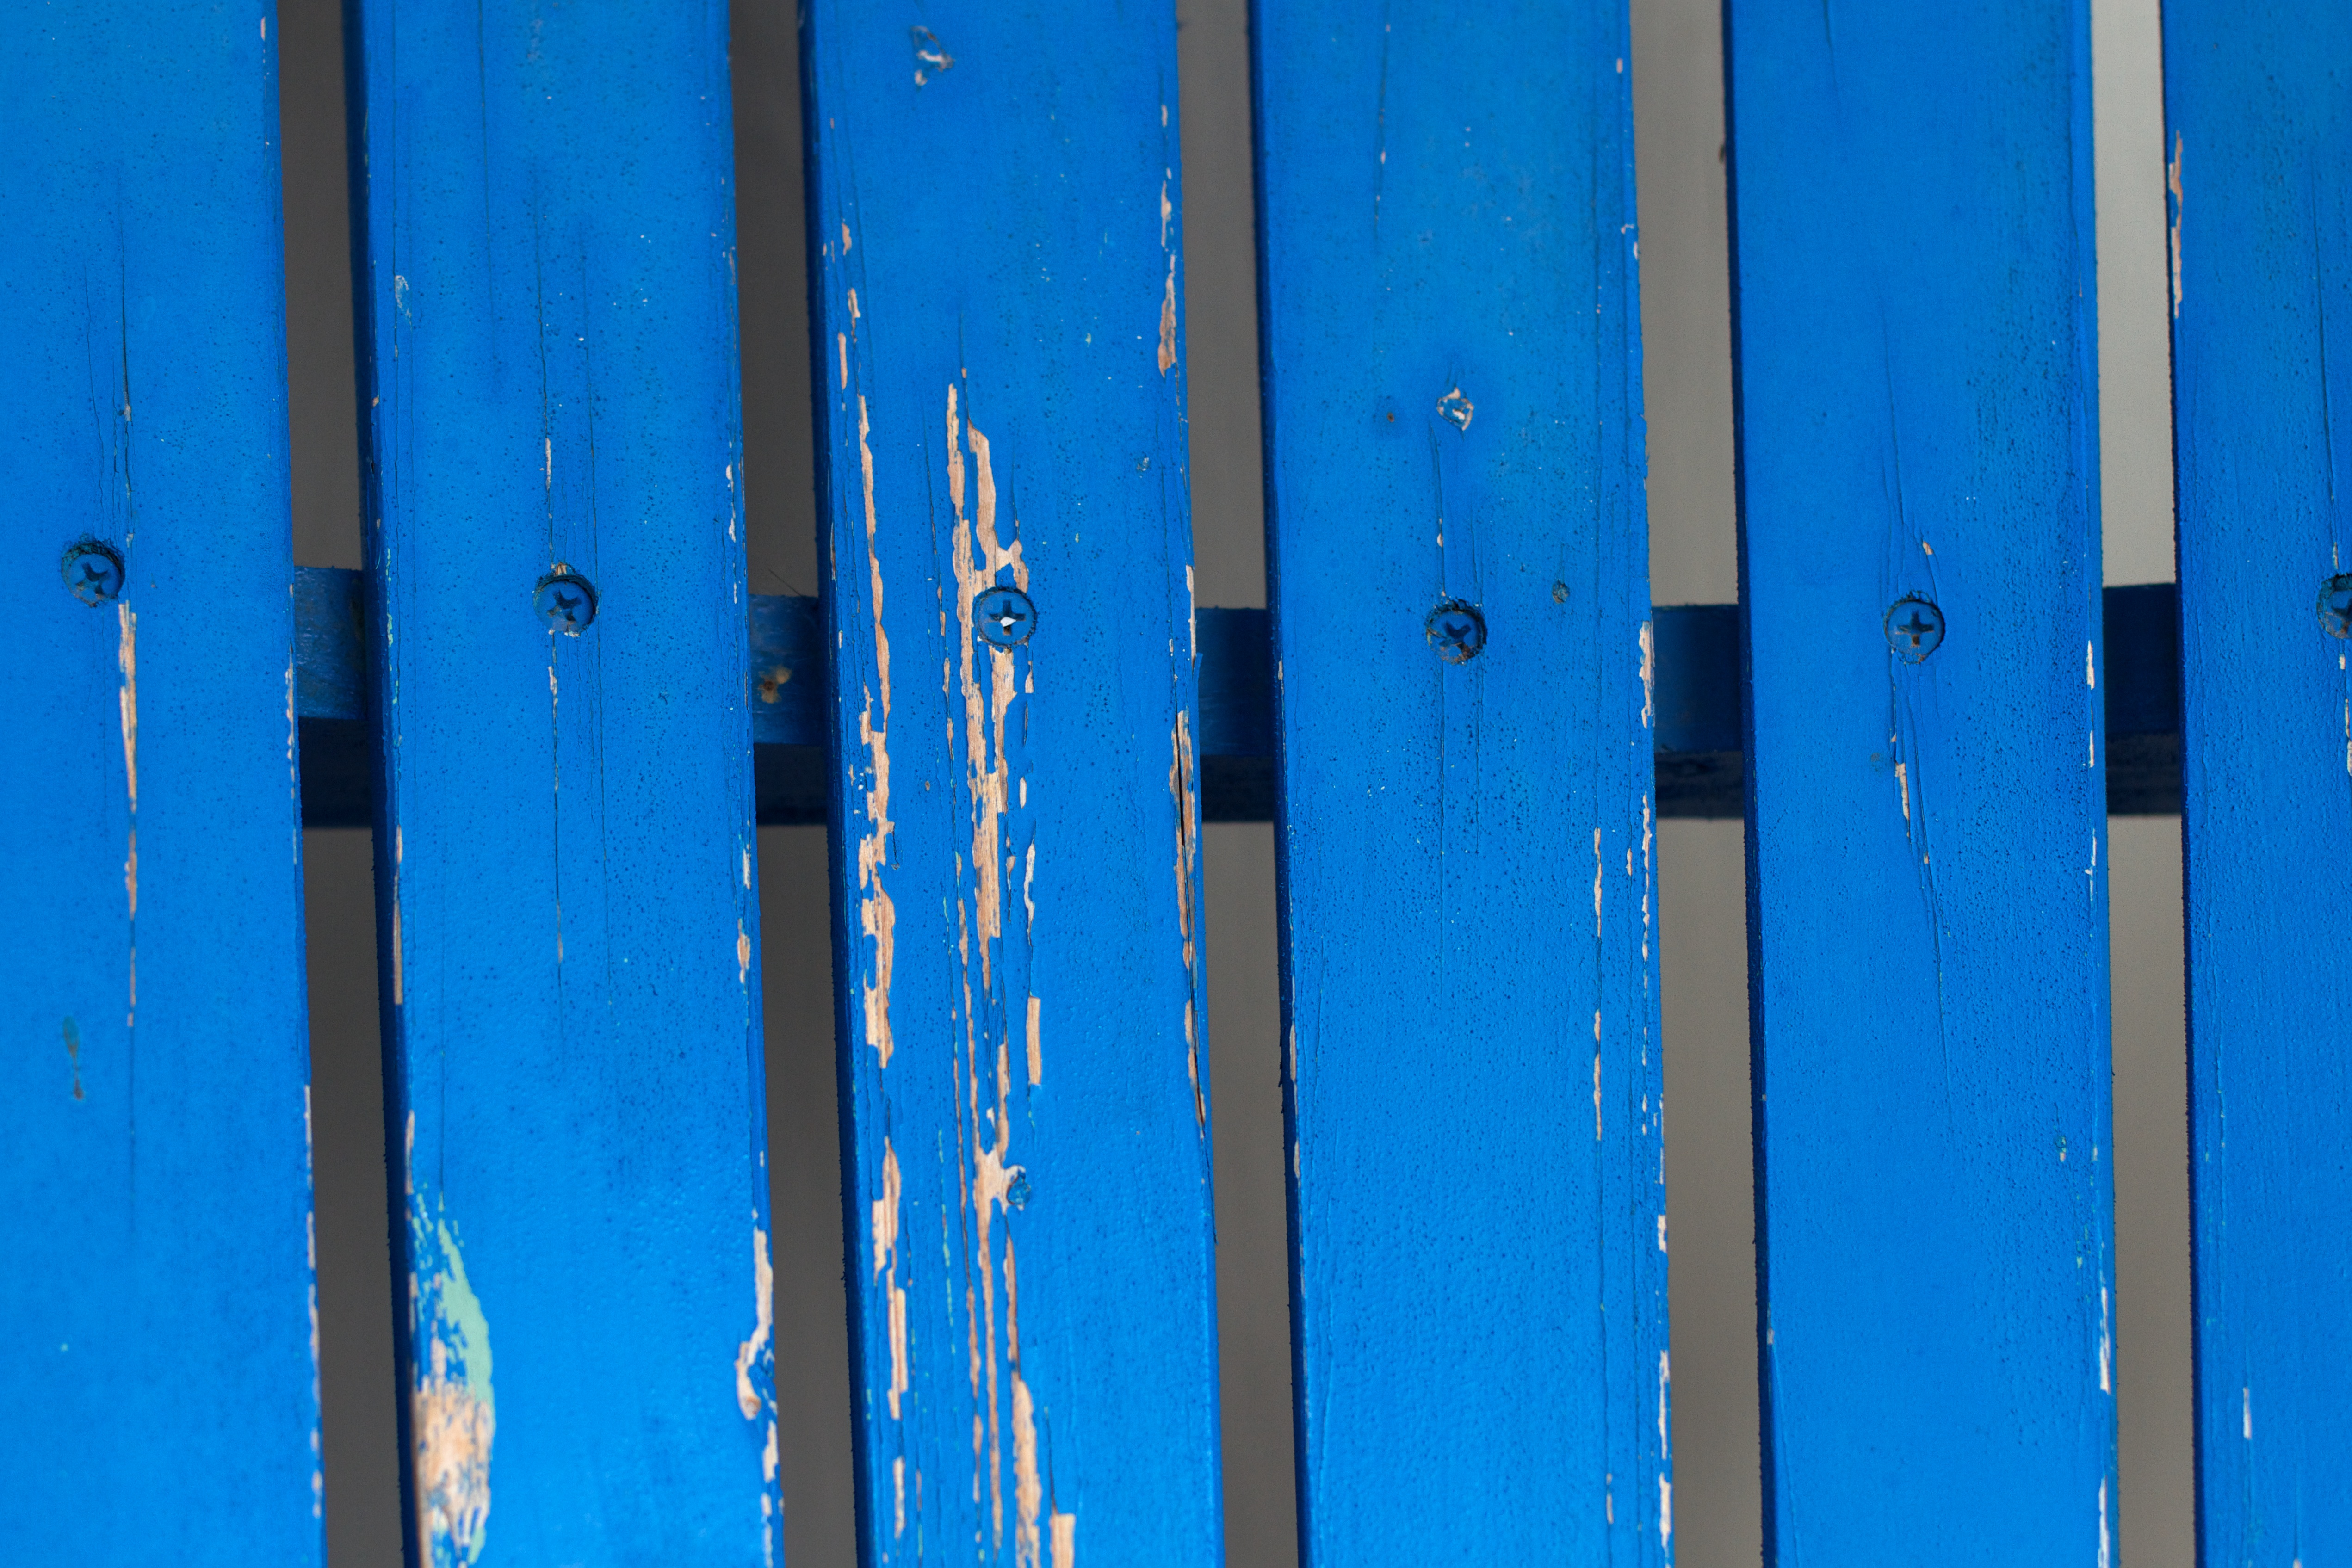
wing, structure, wood, window, wall, line, reflection, mast, color, blue, shape